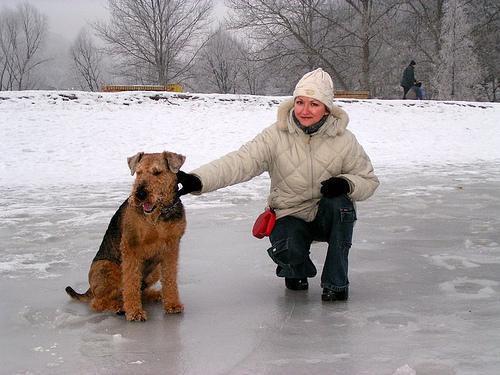
Airedale